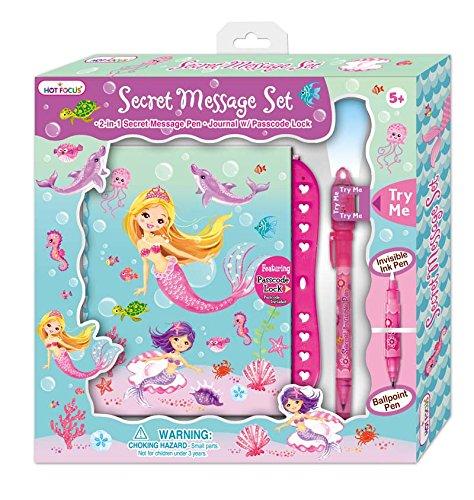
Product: Hot Focus Mermaid Secret Message Set
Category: Toys & Games | Learning & Education | Science Kits & Toys
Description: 2-in-1 Secret Message Pen with black light top.
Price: $12.00
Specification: ProductDimensions:8.5x1.2x8.5inches|ItemWeight:9.6ounces|ShippingWeight:9.6ounces(Viewshippingratesandpolicies)|DomesticShipping:ItemcanbeshippedwithinU.S.|InternationalShipping:ThisitemcanbeshippedtoselectcountriesoutsideoftheU.S.LearnMore|ASIN:B01N7RSD8W|Itemmodelnumber:203MM|Manufacturerrecommendedage:5yearsandup